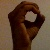
The image shows a hand gesture representing the letter 'O' in Indian Sign Language.